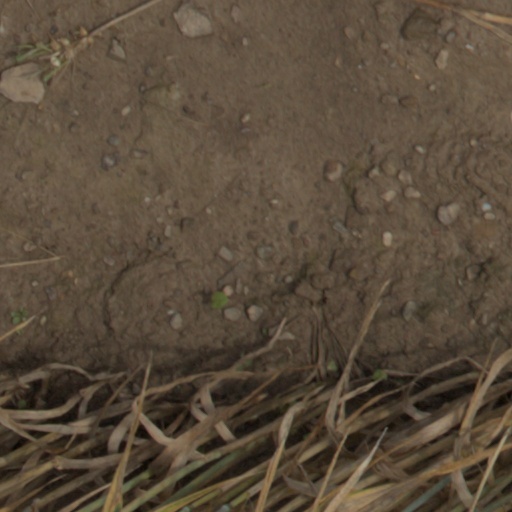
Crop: wheat